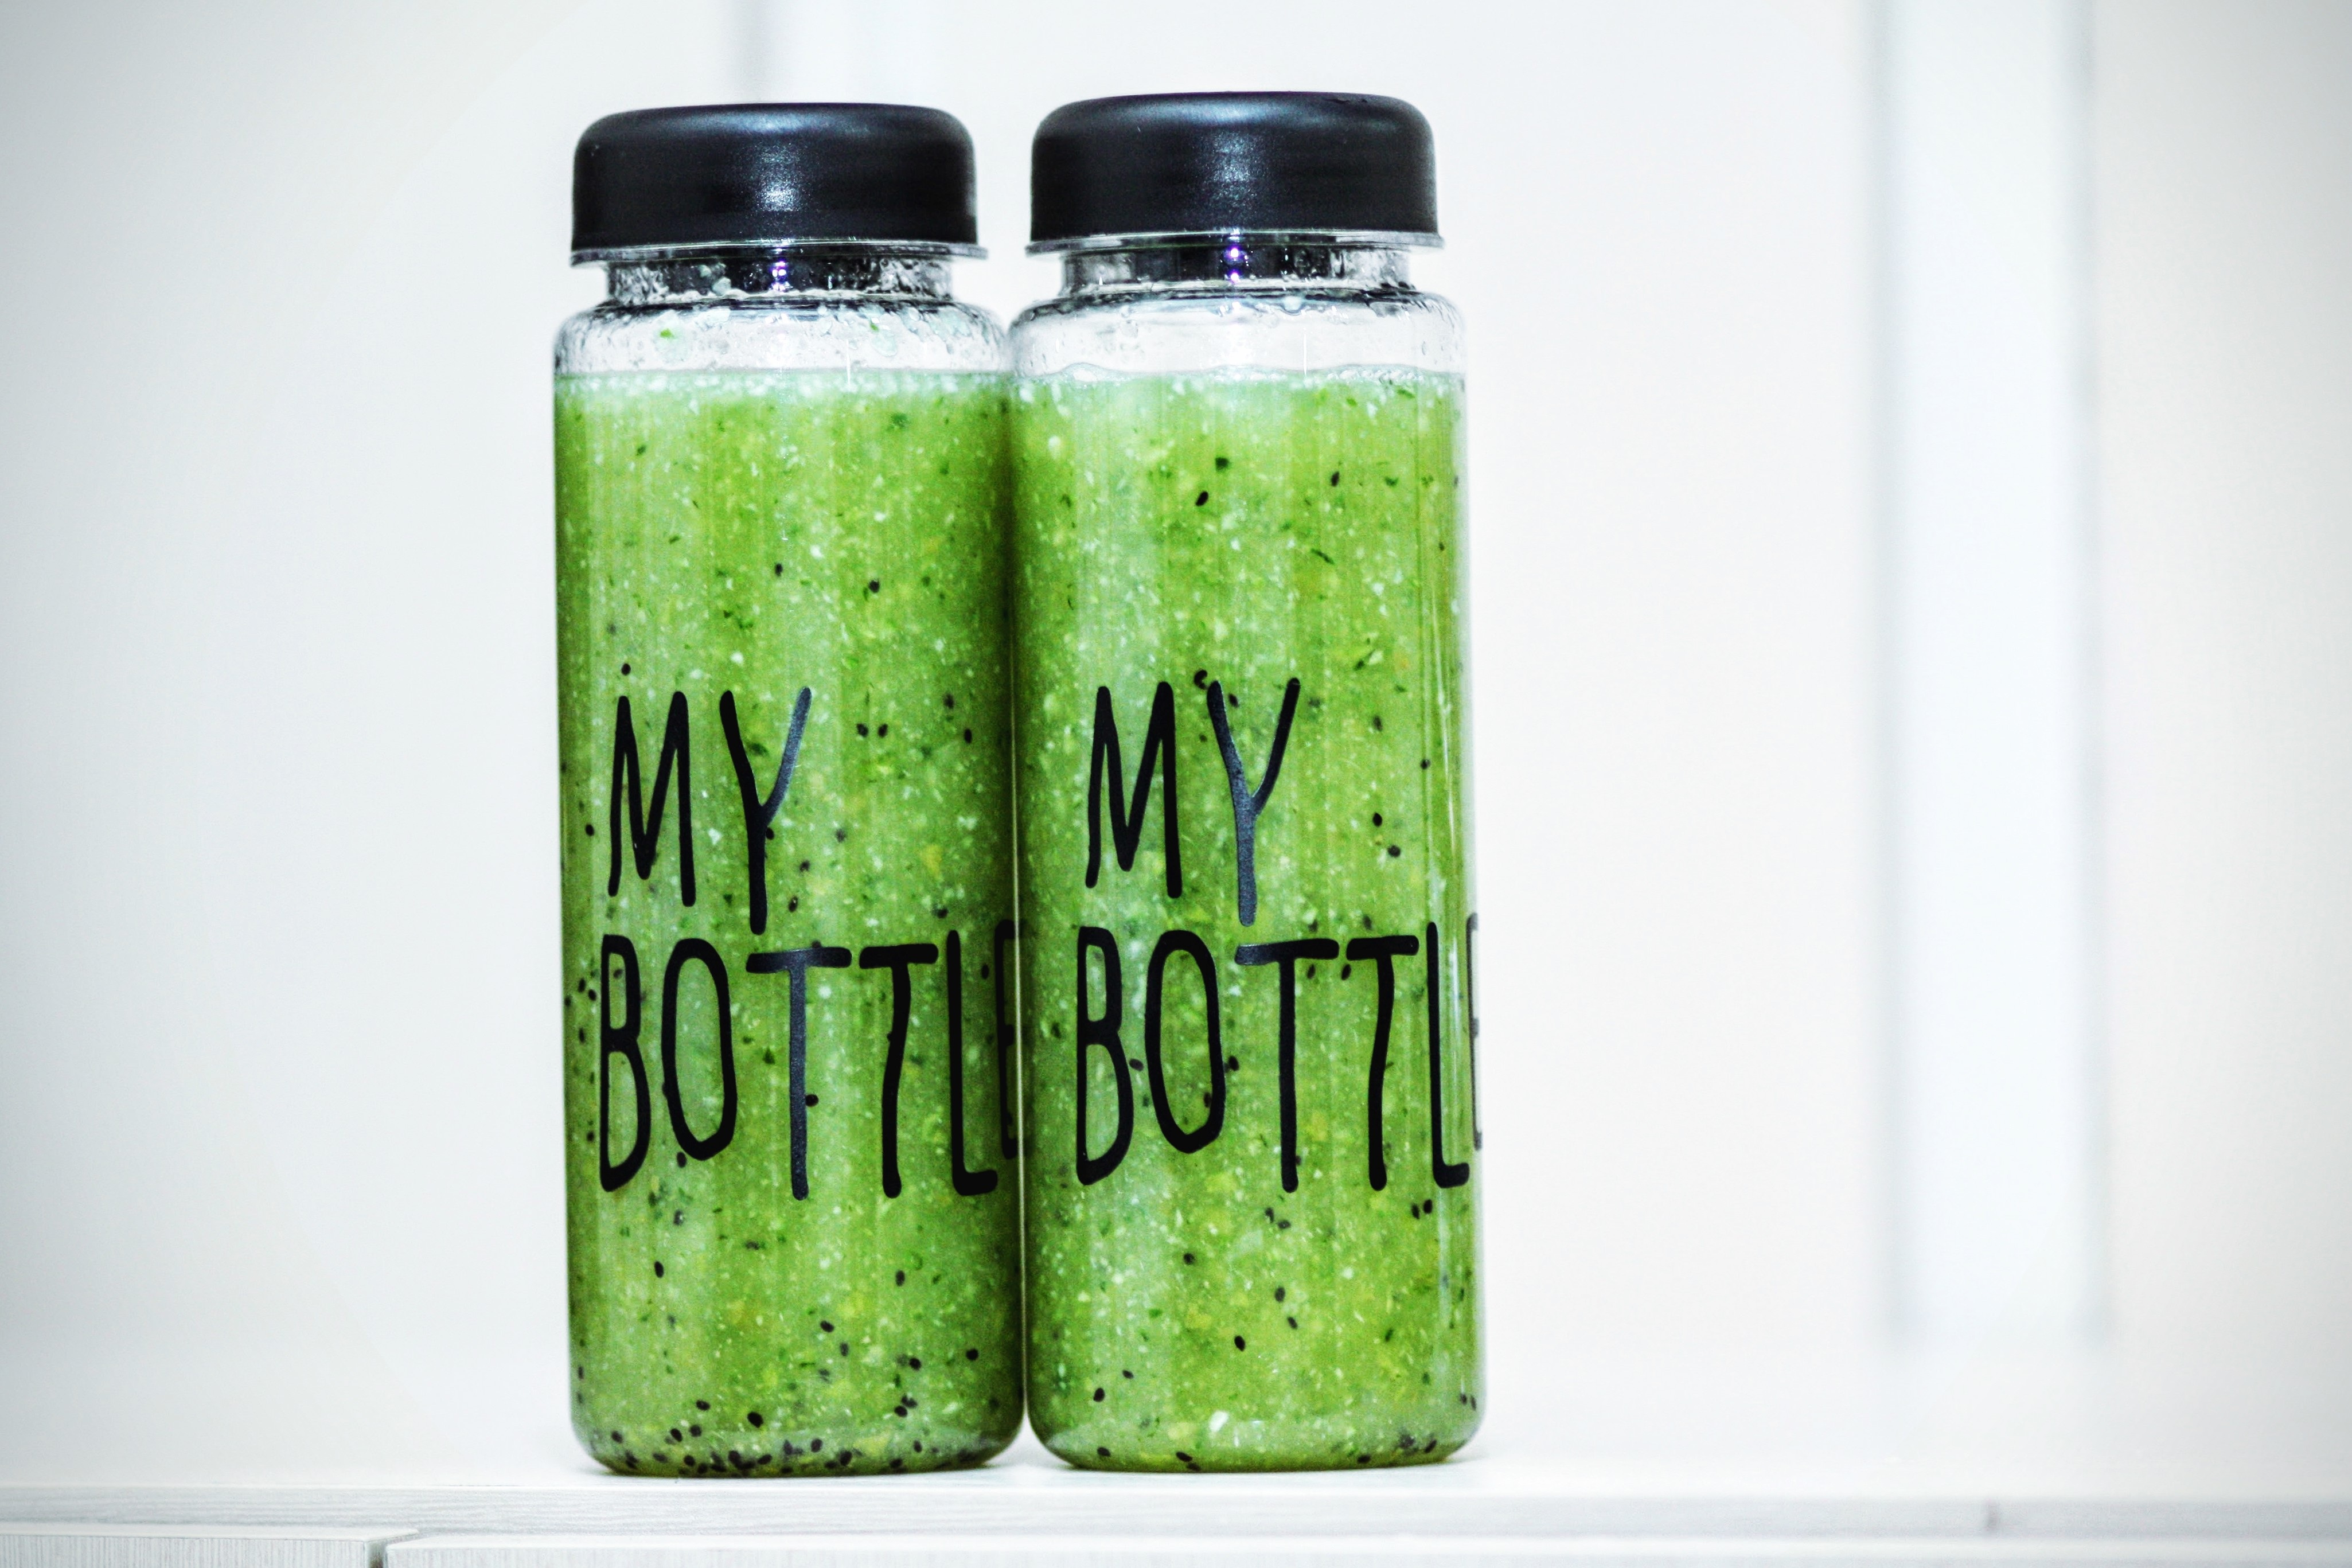
liquid, food, green, ingredient, produce, vegetable, natural, fresh, beverage, drink, bottle, pear, juicy, healthy, dessert, delicious, cocktail, freshness, smoothie, juice, glass bottle, mason jar, kiwi, vitamin, tasty, cucumber, fruits, vegetarian, refreshment, raw, diet, detox, organic, smoothies, drinkware